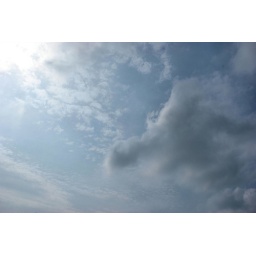
sky in the Nebraska sand hills